Bánk

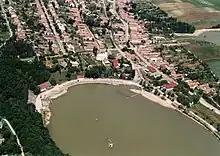
Bánk

Bánk is a village and municipality in the county (Hungarian: "vármegye") of Nógrád, Hungary.